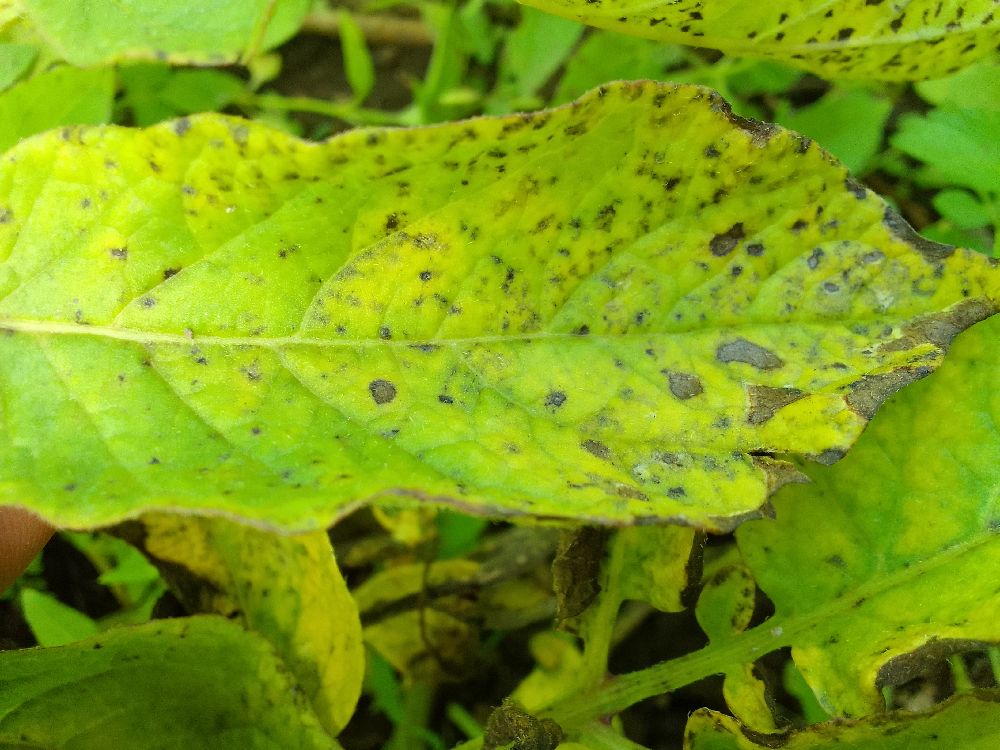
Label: Early blight